Chaco sparrow

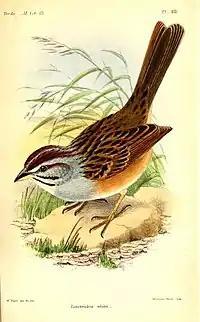

The current Chaco sparrow was originally one of two subspecies of the then stripe-capped sparrow ("Aimophila strigiceps"). A 2009 publication restored the genus "Rhynchospiza" and moved "A. stolzmanii" and "A. strigiceps" to that genus. A 2019 publication split "Rhynchospiza dabbenei" from "R. strigiceps". Based on the 2019 publication, in June 2020 the South American Classification Committee (SACC) of the American Ornithological Society (AOS) split "R. dabbenei" as the Yungas sparrow and renamed "R. strigiceps sensu stricto" as the Chaco sparrow. The International Ornithological Congress (IOC) followed suit in January 2021.